Anjala

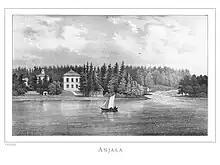
Illustration of in Finland framstäldt i teckningar edited by Zacharias Topelius and published 1845-1852.

Anjala was a town in Southern Finland, which merged in 1975 with Sippola to form Anjalankoski, later further merged into Kouvola.